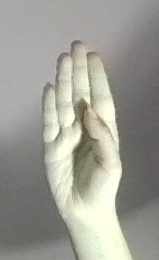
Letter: kaaf